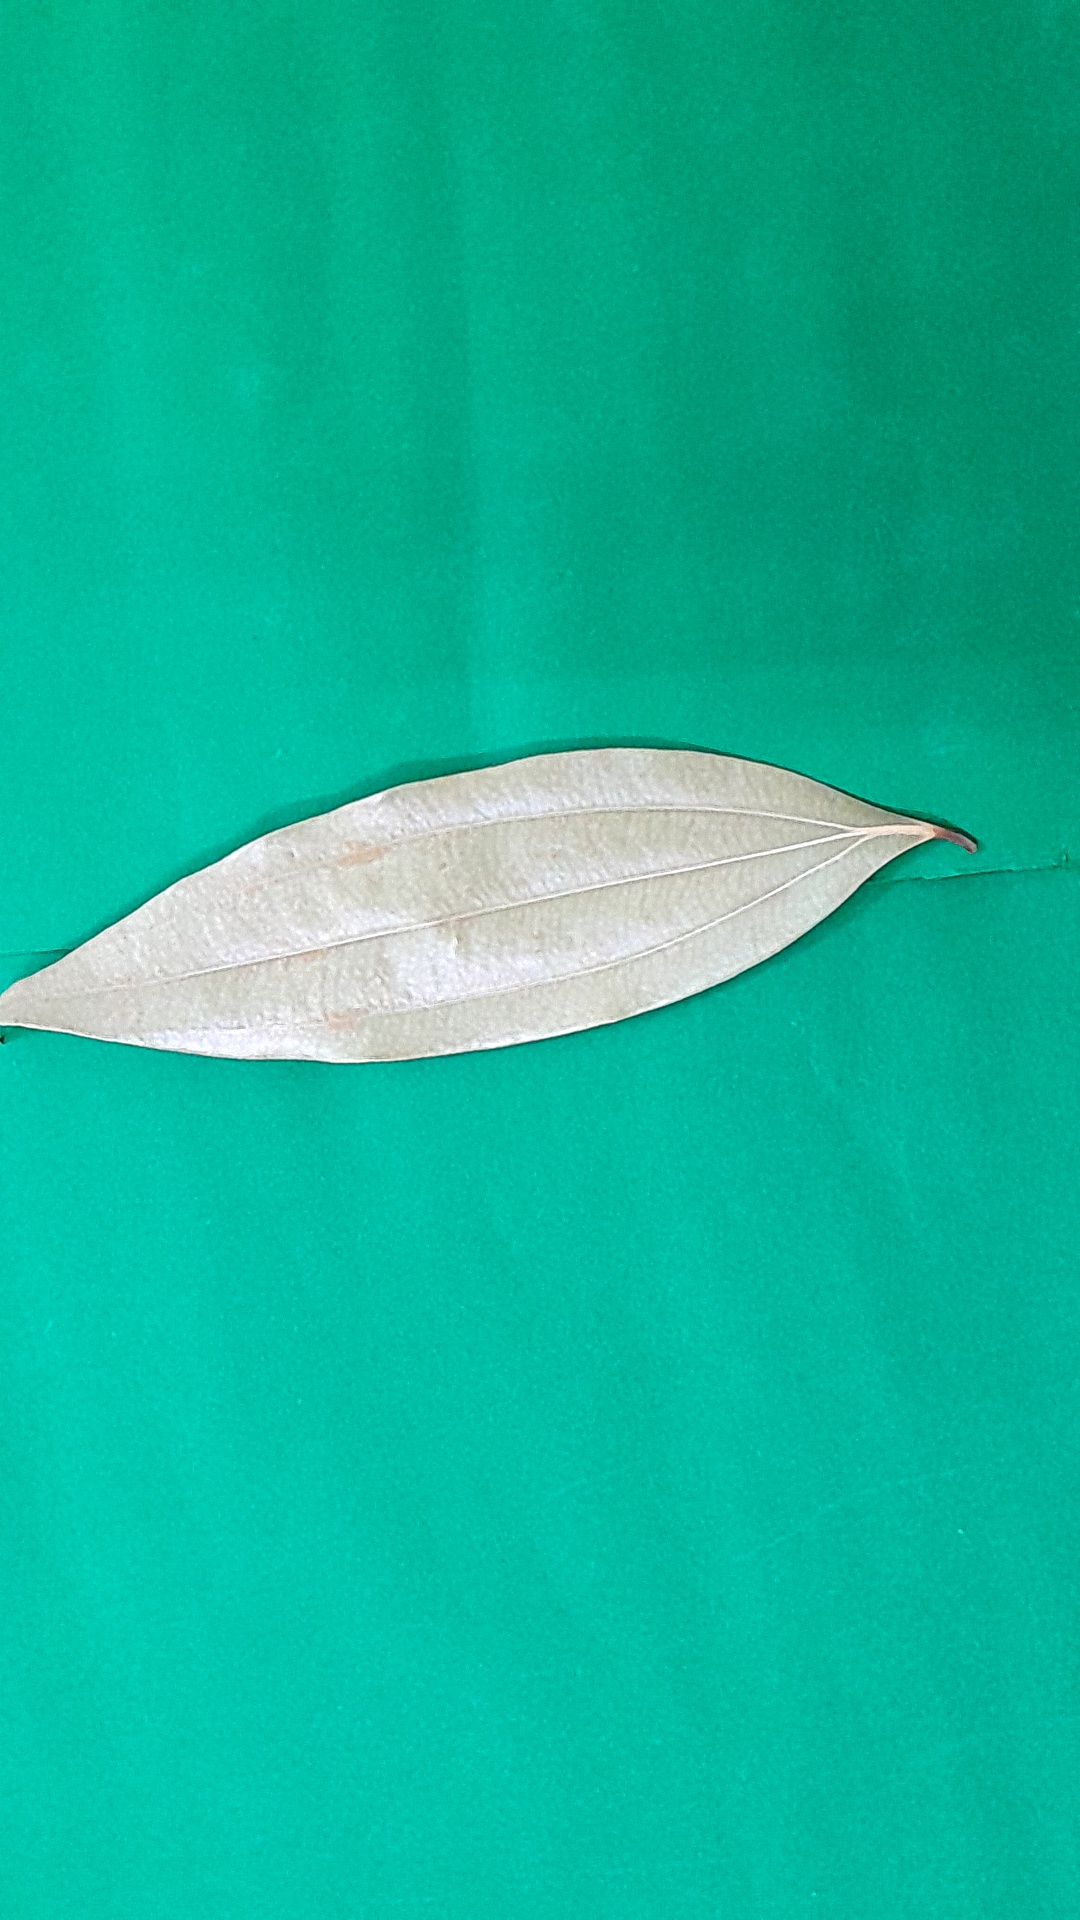
Label: Dry Leaf